ONTAP

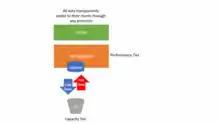
FabricPool tiering to S3

Available for SSD-only aggregates in FAS/AFF systems or Cloud Volumes ONTAP on SSD media. Starting with ONTAP 9.4 FabricPool supported on ONTAP Select platform. Cloud Volumes ONTAP also supports HDD + S3 FabricPool configuration. Fabric Pool provides automatic storage tiering capability for cold data blocks from fast media (usually SSD) on ONTAP storage to cold media via object protocol to object storage such as S3 and back. Fabric Pool can be configured in two modes: One mode is used to migrate cold data blocks captured in snapshots, while the other mode is used to migrate cold data blocks in an active file system. FabricPool preserves offline deduplication & offline compression savings. Starting with ONTAP 9.4 introduced FabricPool 2.0 with the ability to tier-off active file system data (by default 31-day data not been accessed) & support data compaction savings. The recommended ratio is 1:10 for inodes to data files. For clients connected to the ONTAP storage system, all the Fabric Pool data-tiering operations are completely transparent, and in case data blocks become hot again, they are copied back to fast media in the ONTAP storage system. Fabric Pool is currently compatible with the NetApp StorageGRID, Amazon S3, Google Cloud, and Alibaba object storage services. Starting with ONTAP 9.4 Azure Blob supported, starting with 9.5 IBM Cloud Object Storage (ICOS) and Amazon Commercial Cloud Services (C2S) supported, other object-based SW & services could be used if requested by the user and that service will be validated by NetApp. FlexGroup volumes supported with FabricPool starting with ONTAP 9.5. The Fabric Pool feature in FAS/AFF systems is free for use with NetApp StorageGRID external object storage. For other object storage systems such as Amazon S3 & Azure Blob, Fabric Pool must be licensed per TB to function (alongside costs for Fabric Pool licensing, the customer needs to also pay for consumed object space). While with the Cloud Volumes ONTAP storage system, Fabric Pool does not require licensing, costs will apply only for consumed space on the object storage. Starting with ONTAP 9.5 capacity utilization triggering tiering from hot tier can be adjusted. SVM-DR also supported by FlexGroups.